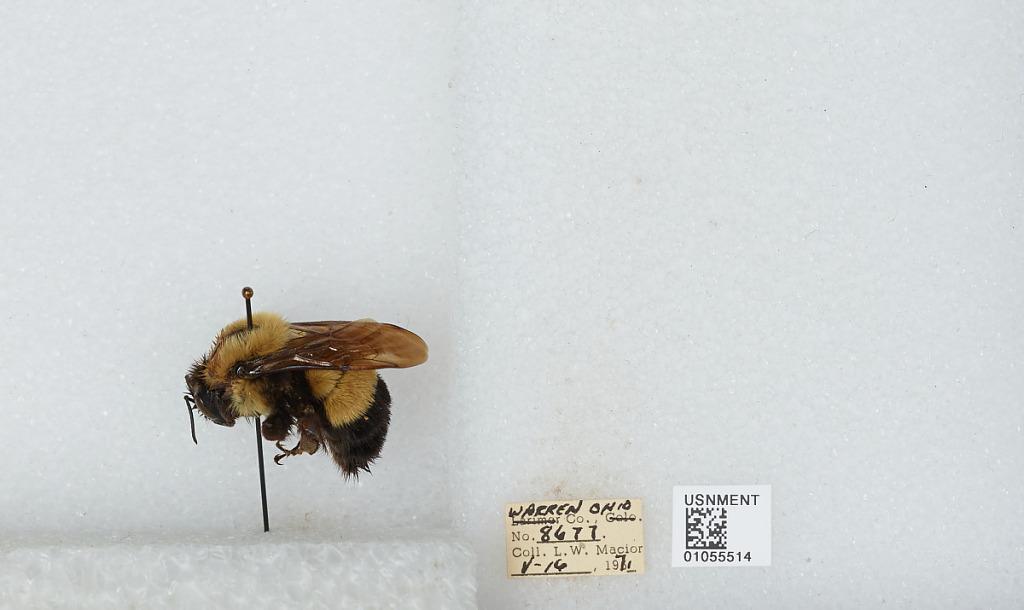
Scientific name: Bombus (Bombus) affinis Cresson
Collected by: L. Macior
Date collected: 1971-5-16
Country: United States
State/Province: Ohio
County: Warren
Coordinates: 39.4242, -84.1856